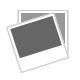
vintage carat hand engraved gold ring set with a single diamond